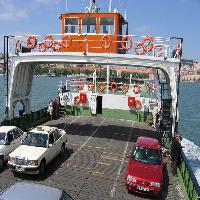
Weather: sun or clear